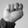
ASL letter: N